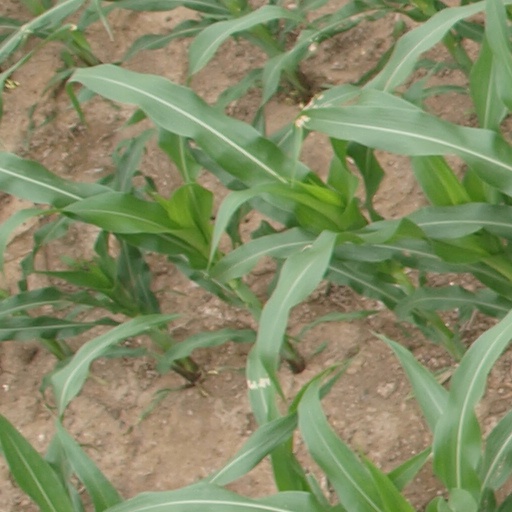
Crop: maize; corn